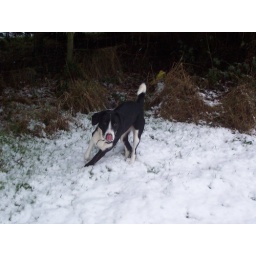
This is my dog in 2010 Snow. Her name is Tilley, and shes a collie cross pointer